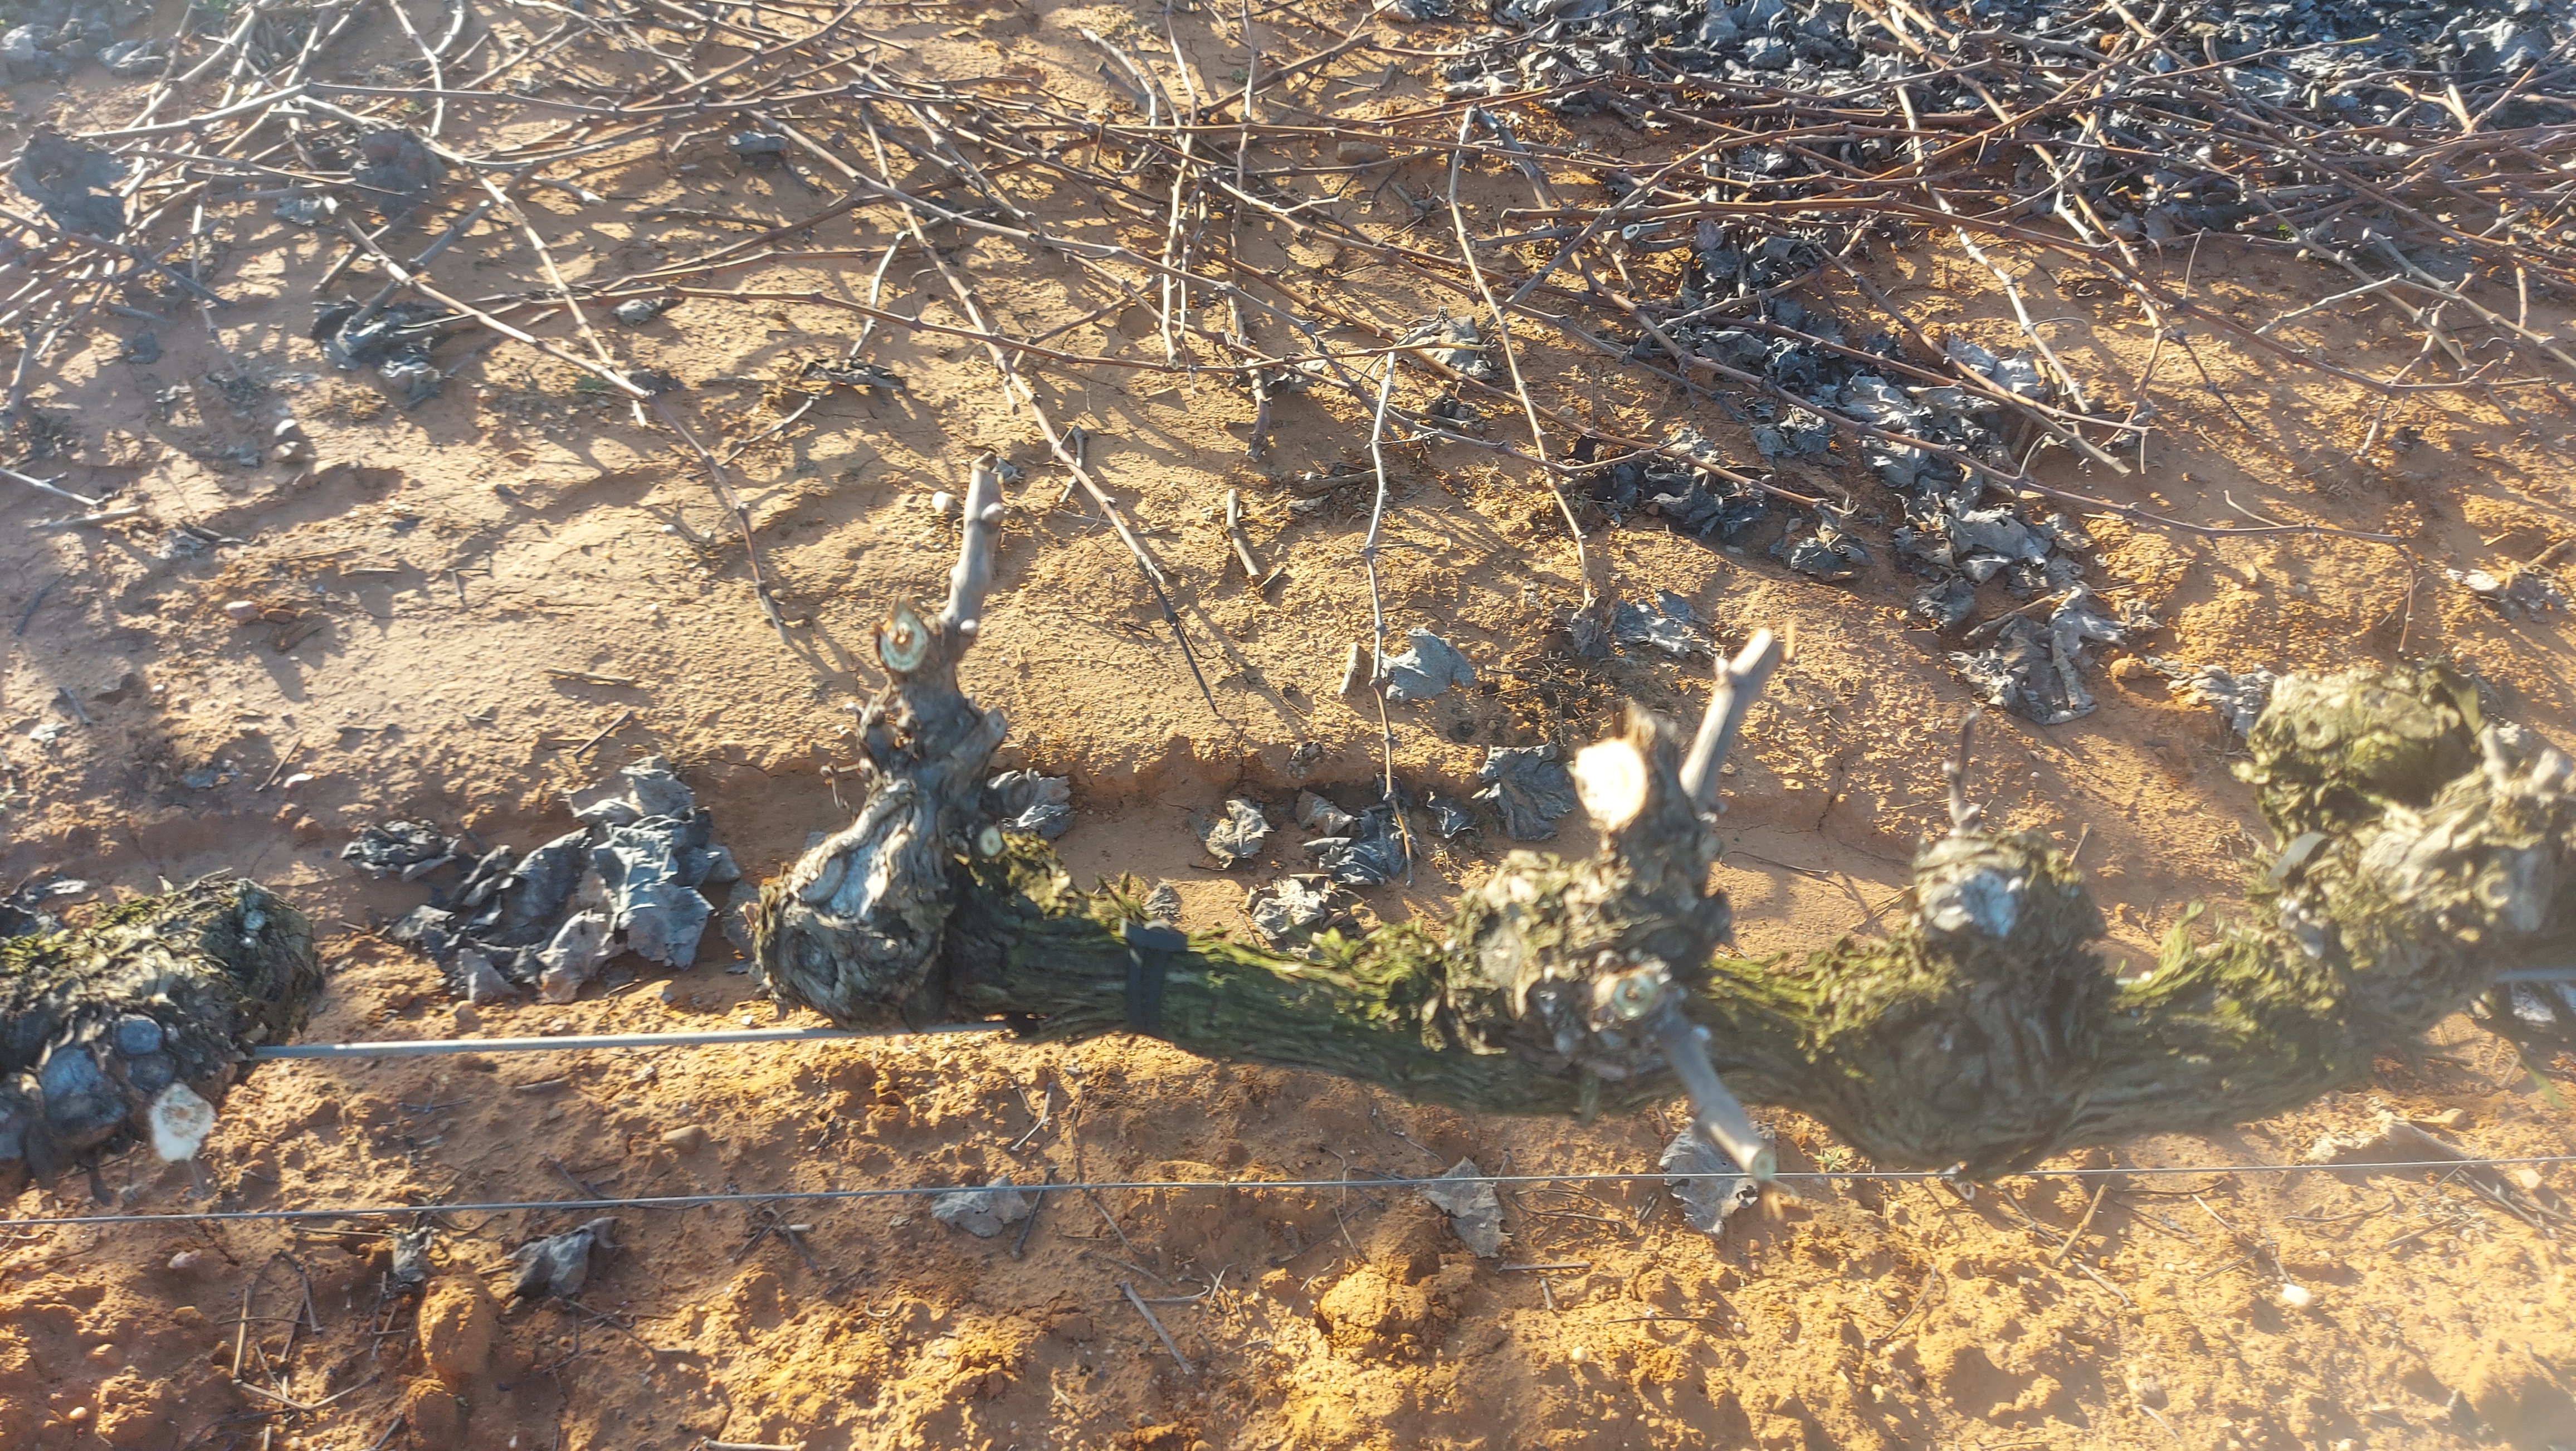
Unpruned shoots: 0
Pruned shoots: 4
Trunks: 2